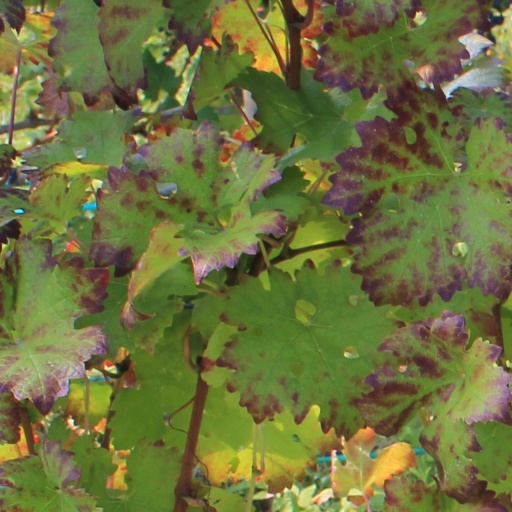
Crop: grape